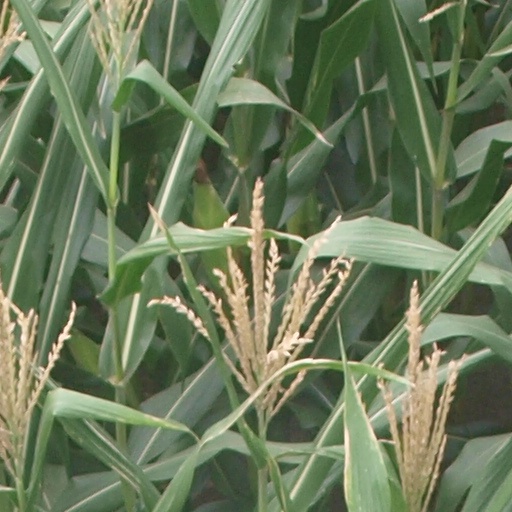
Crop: maize; corn